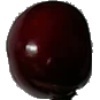
Label: cherry